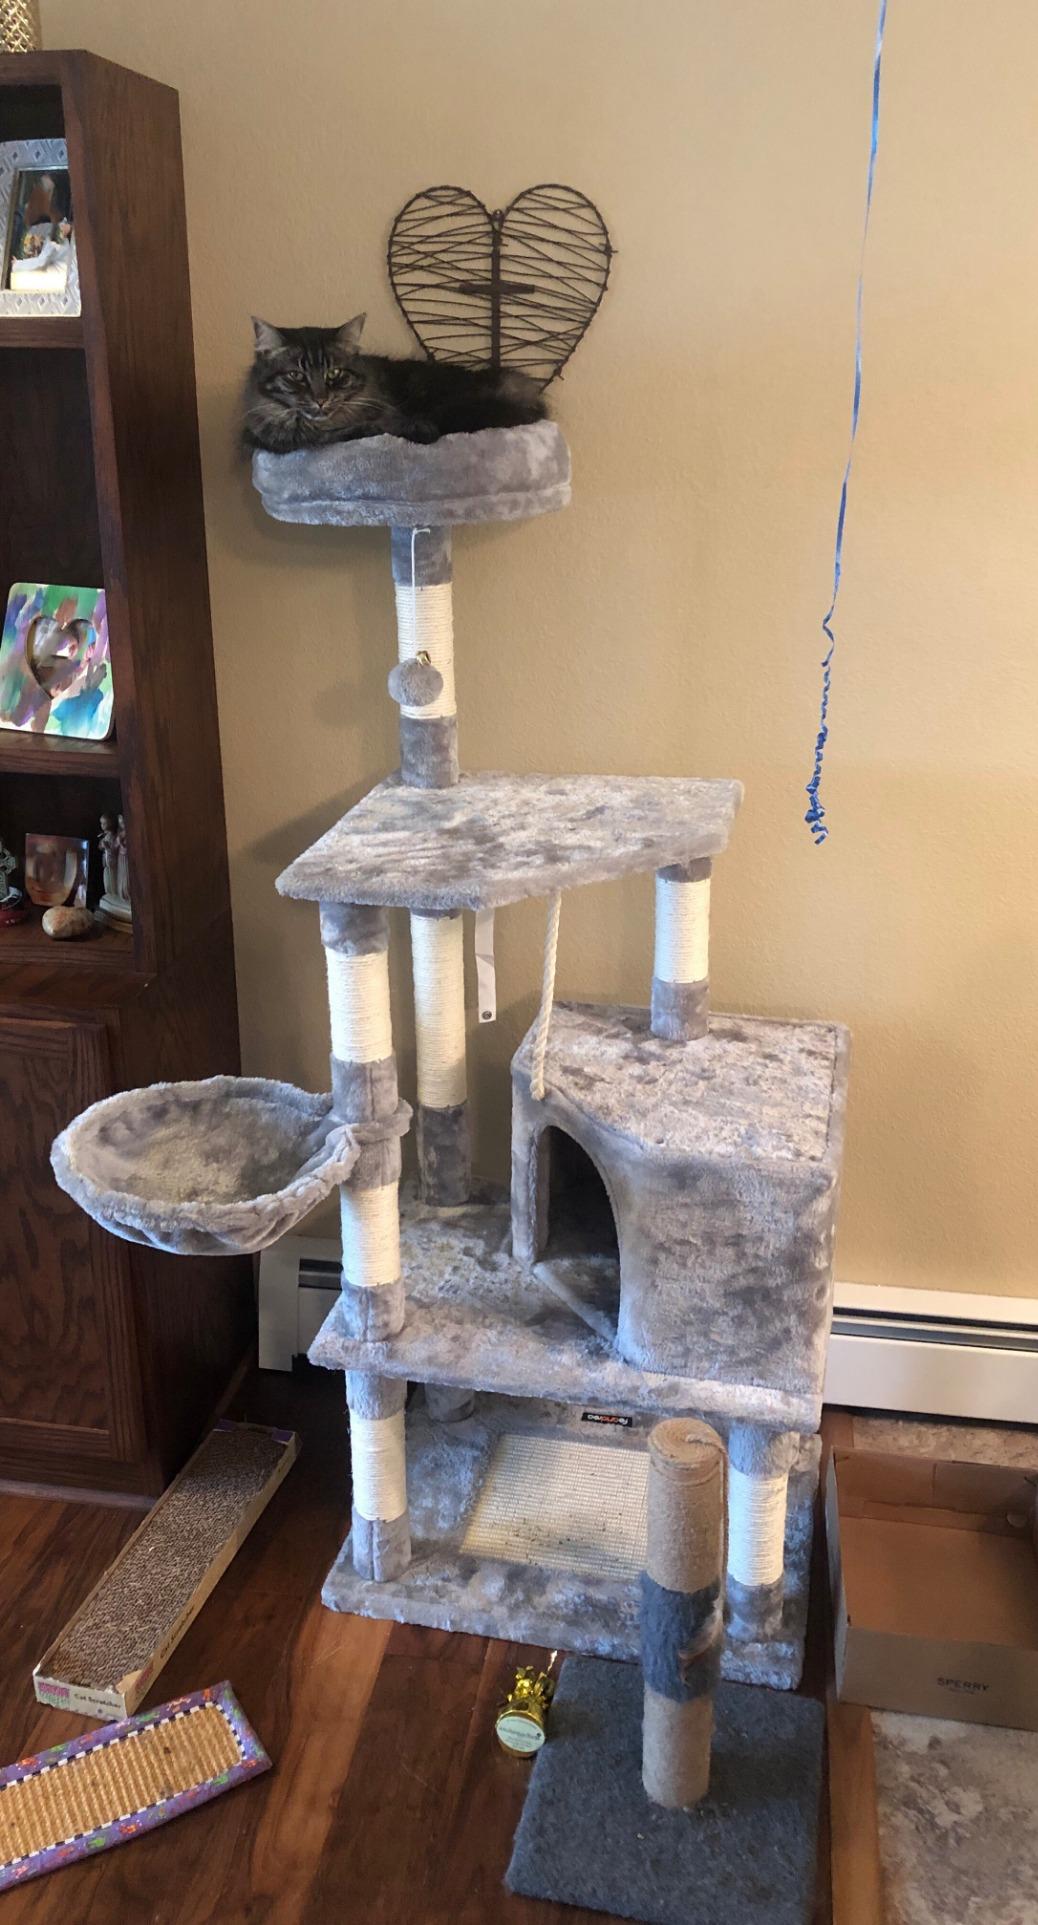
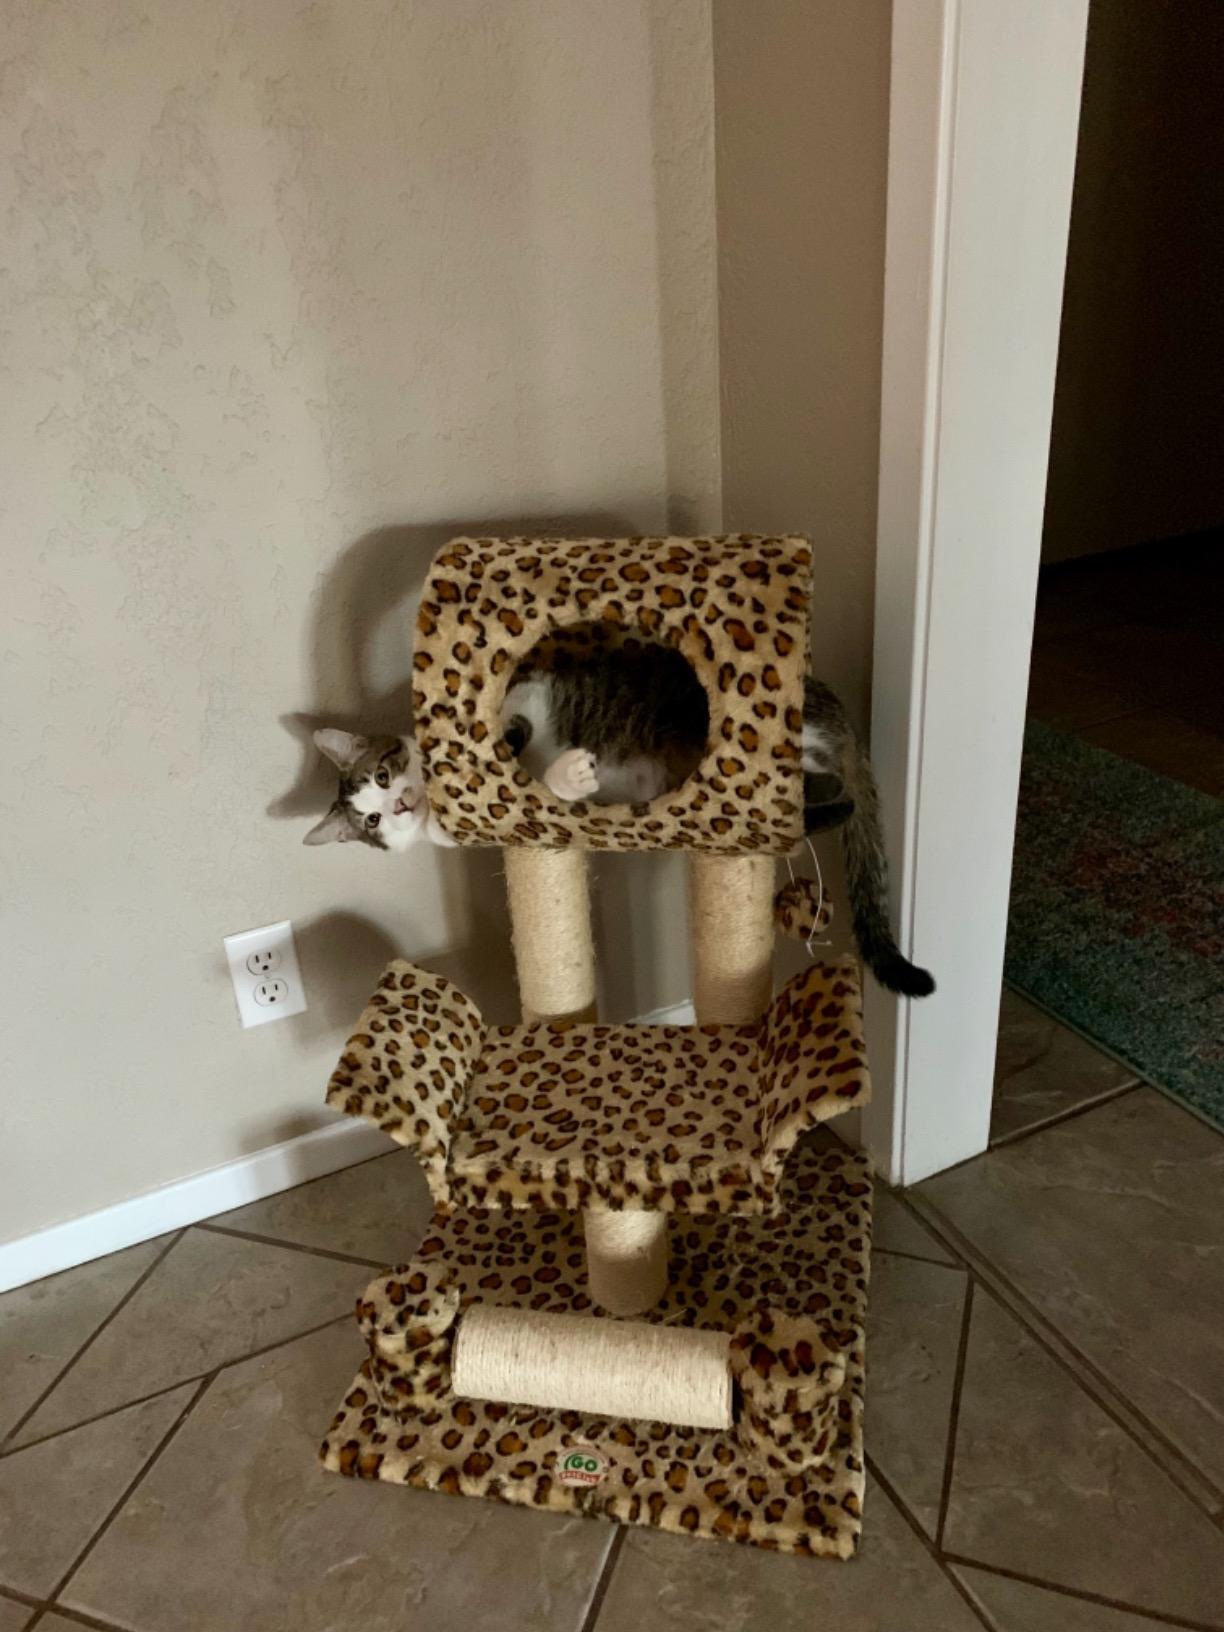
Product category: items_cat tree
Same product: no